Winkler (crater)

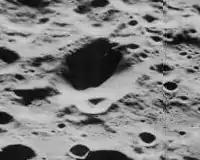
Oblique Lunar Orbiter 5 image, facing west

Winkler is a small lunar impact crater on the far side of the Moon. It is located about one crater diameter to the south-southeast of Dunér. This feature forms a circular, cup-shaped depression in the surface. A small, relatively fresh crater lies across the eastern rim.